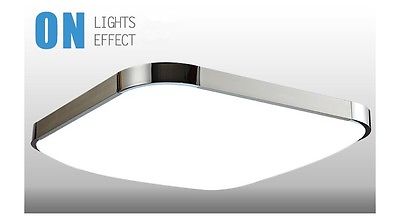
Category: lamp